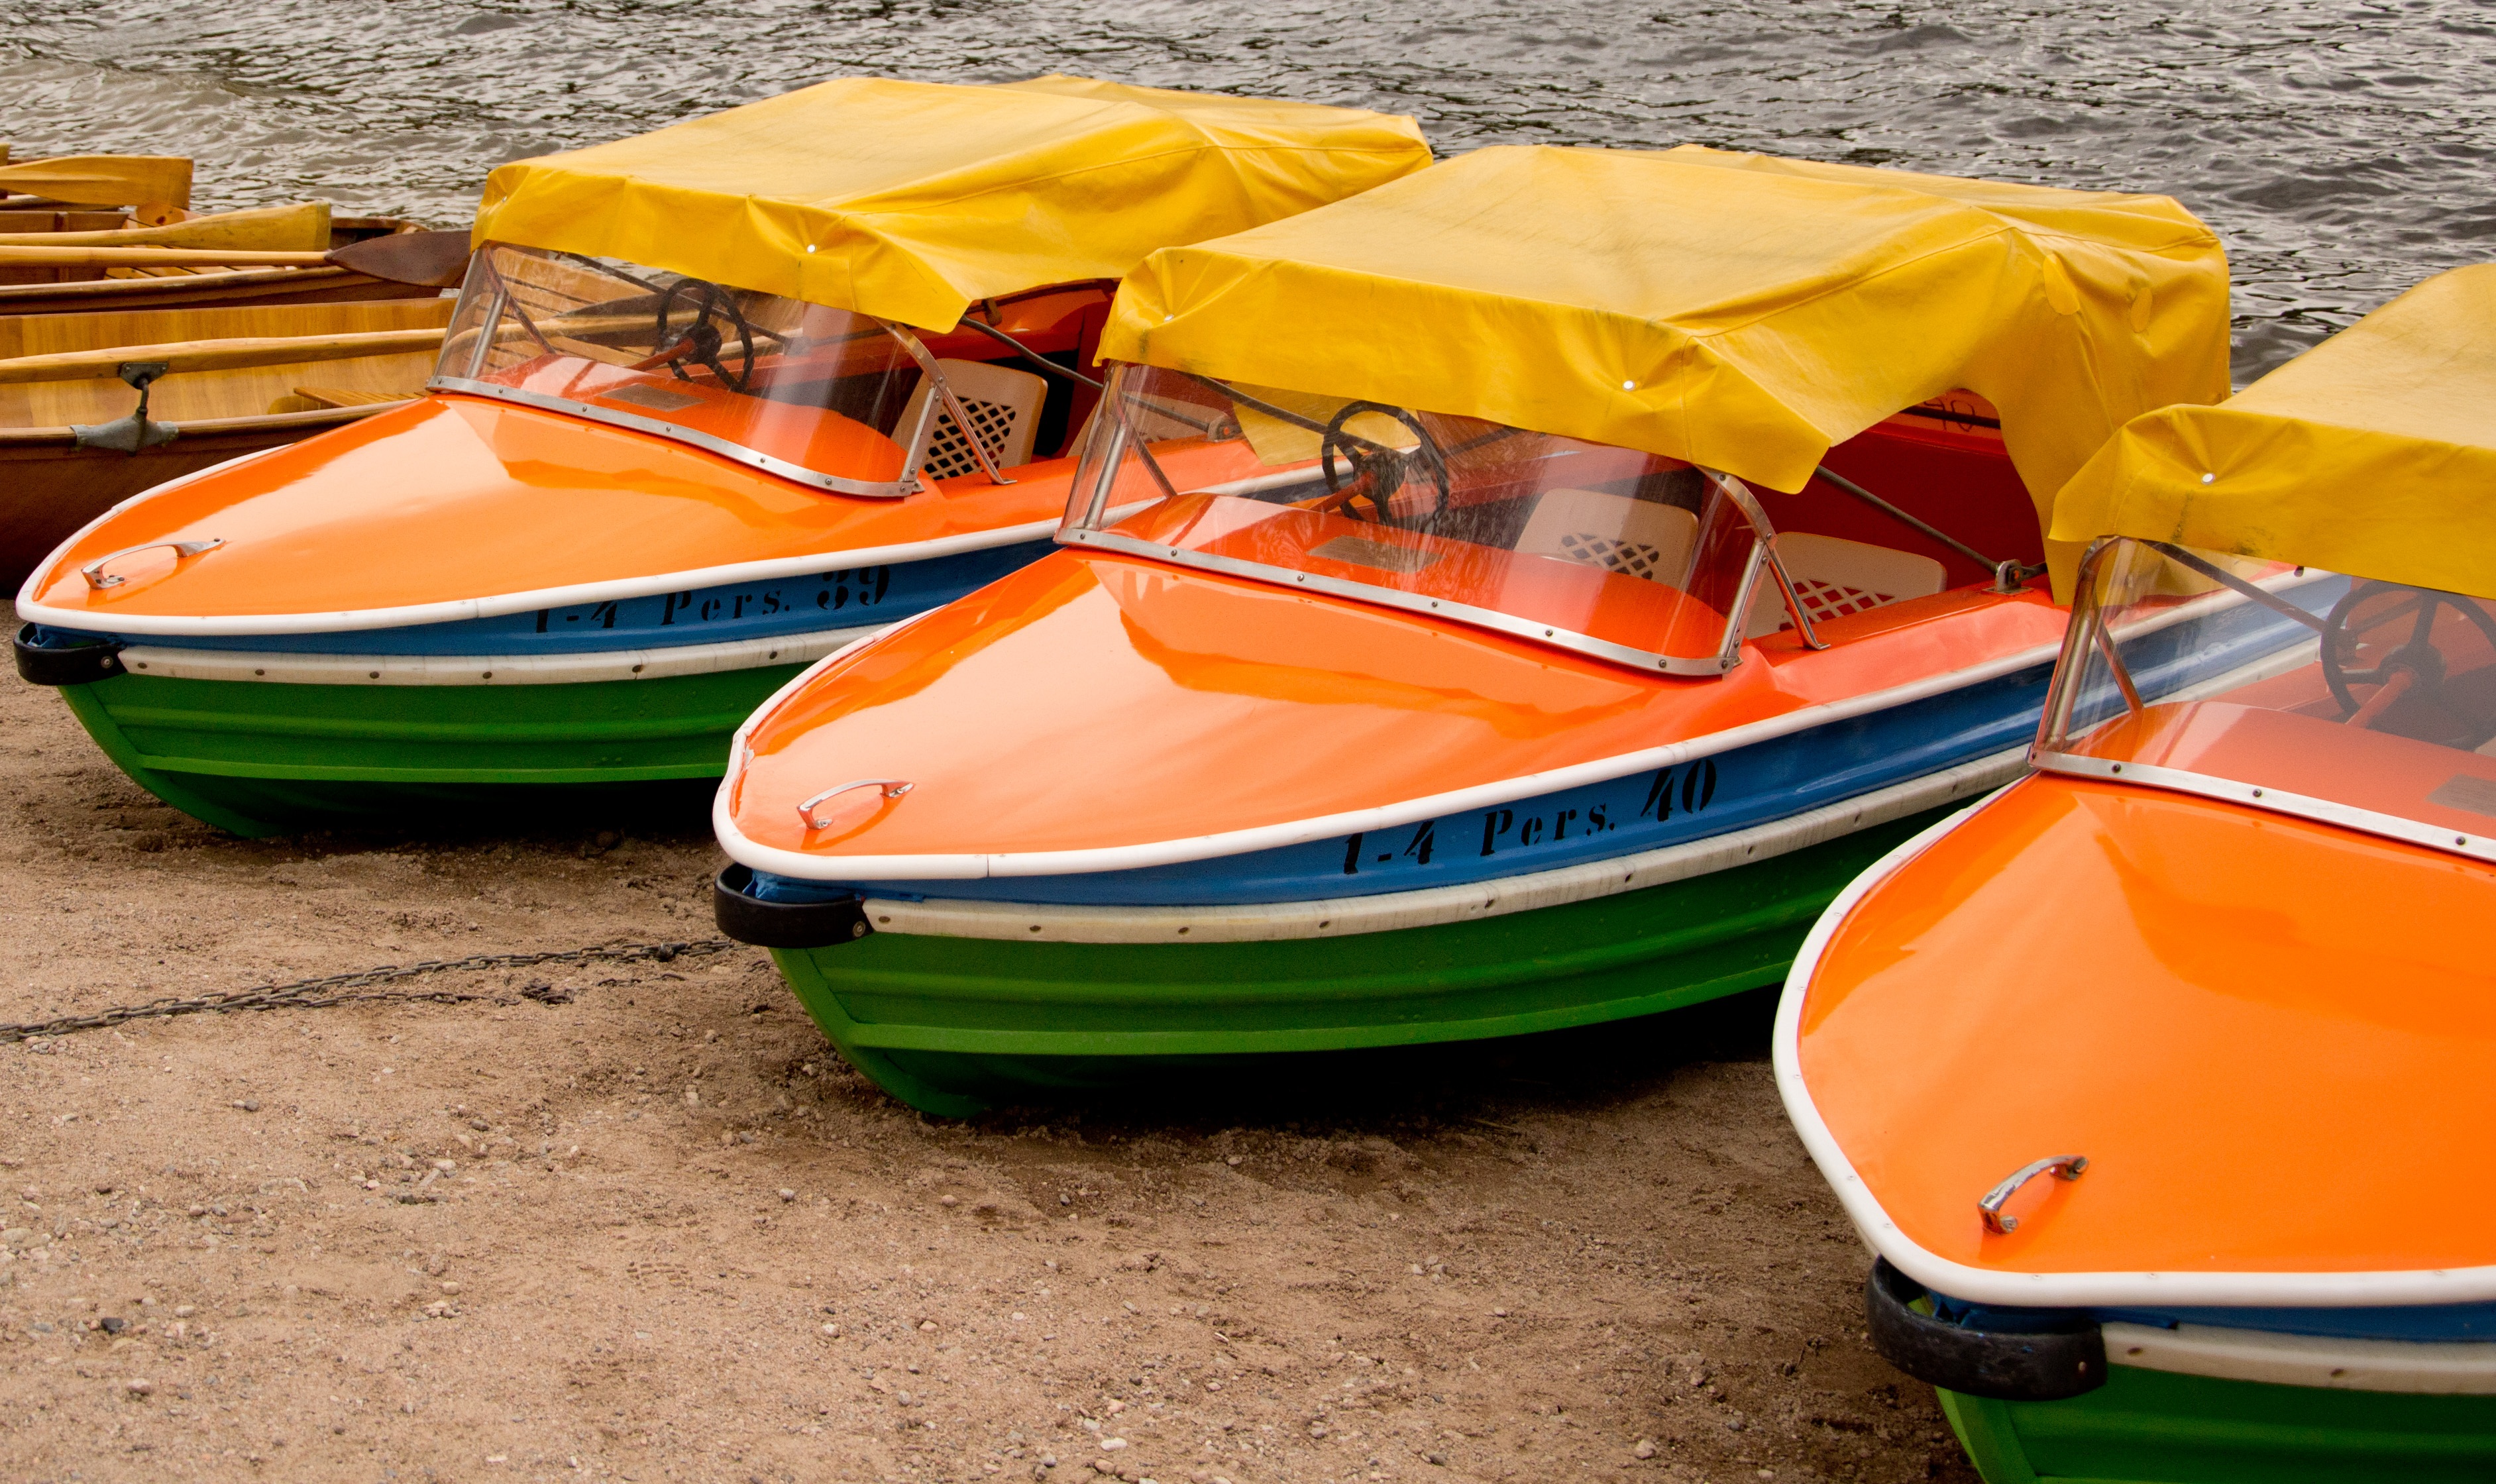
sea, water, boat, shore, parking, vehicle, color, motorboat, boating, watercraft, ecosystem, dinghy, jet ski, inflatable boat, watercraft rowing, powerboating, personal water craft, bass boat